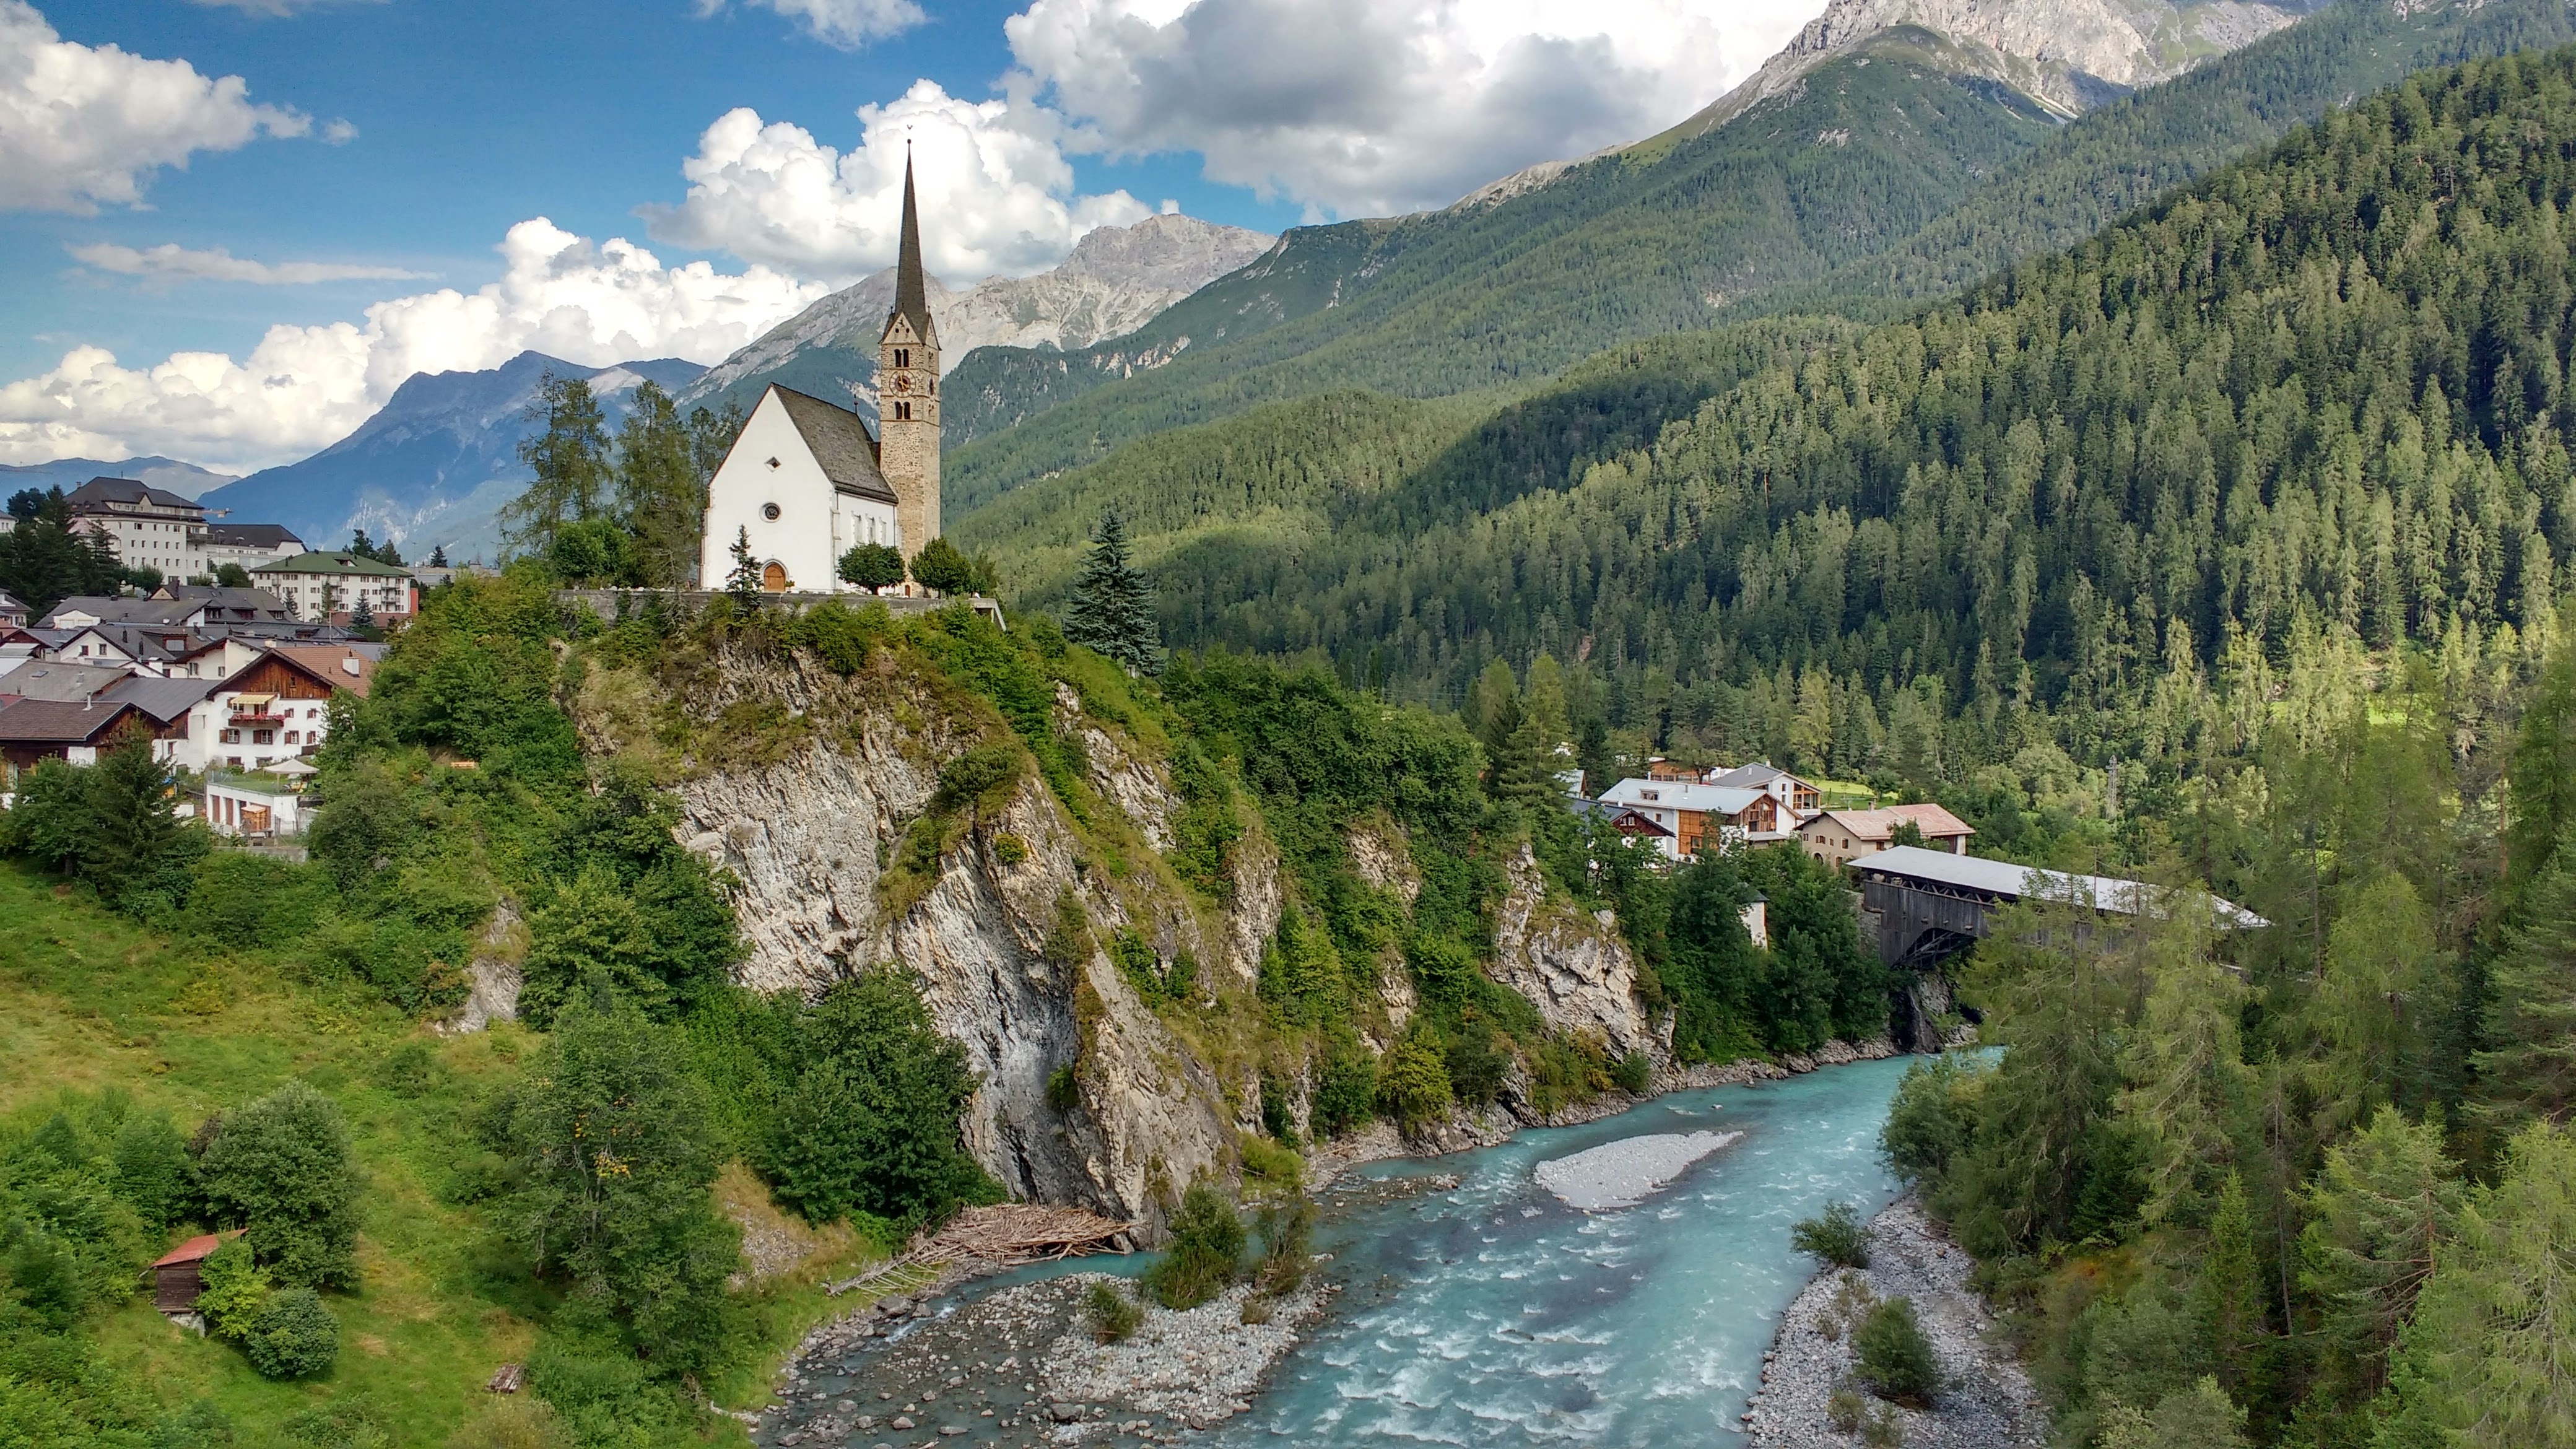
forest, mountain, sky, town, river, valley, mountain range, village, europe, fjord, church, tourism, trees, alps, plateau, mountain pass, mountainous landforms